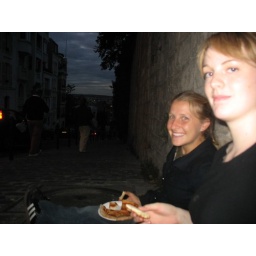
Eating pizza on a sidewalk in Montmartre next to a sewer.